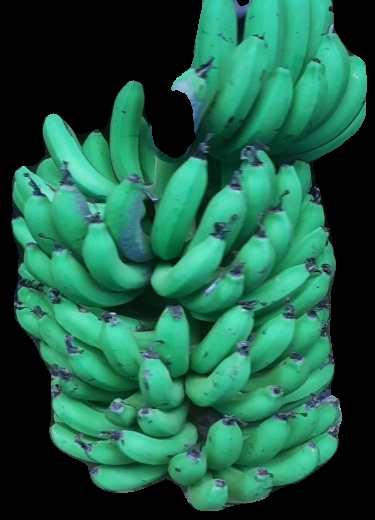
Variety: pachbale
Grade: grade1